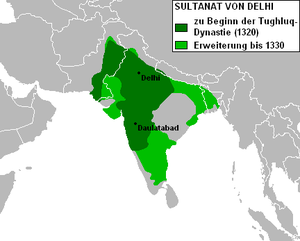
La dynastie des Tughlûq est une dynastie turque qui a régné sur le sultanat de Delhi dans le nord de l'Inde entre 1320 et 1413. Elle succède à la dynastie des Khaldjî et est suivie par la dynastie des Sayyîd.